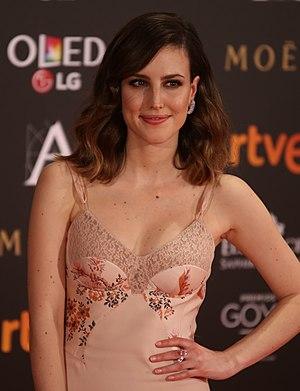
Natalia de Molina, née le 19 décembre 1990 à Linares, est une actrice espagnole lauréate de deux Goyas.